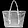
Label: Bag